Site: brandenburg
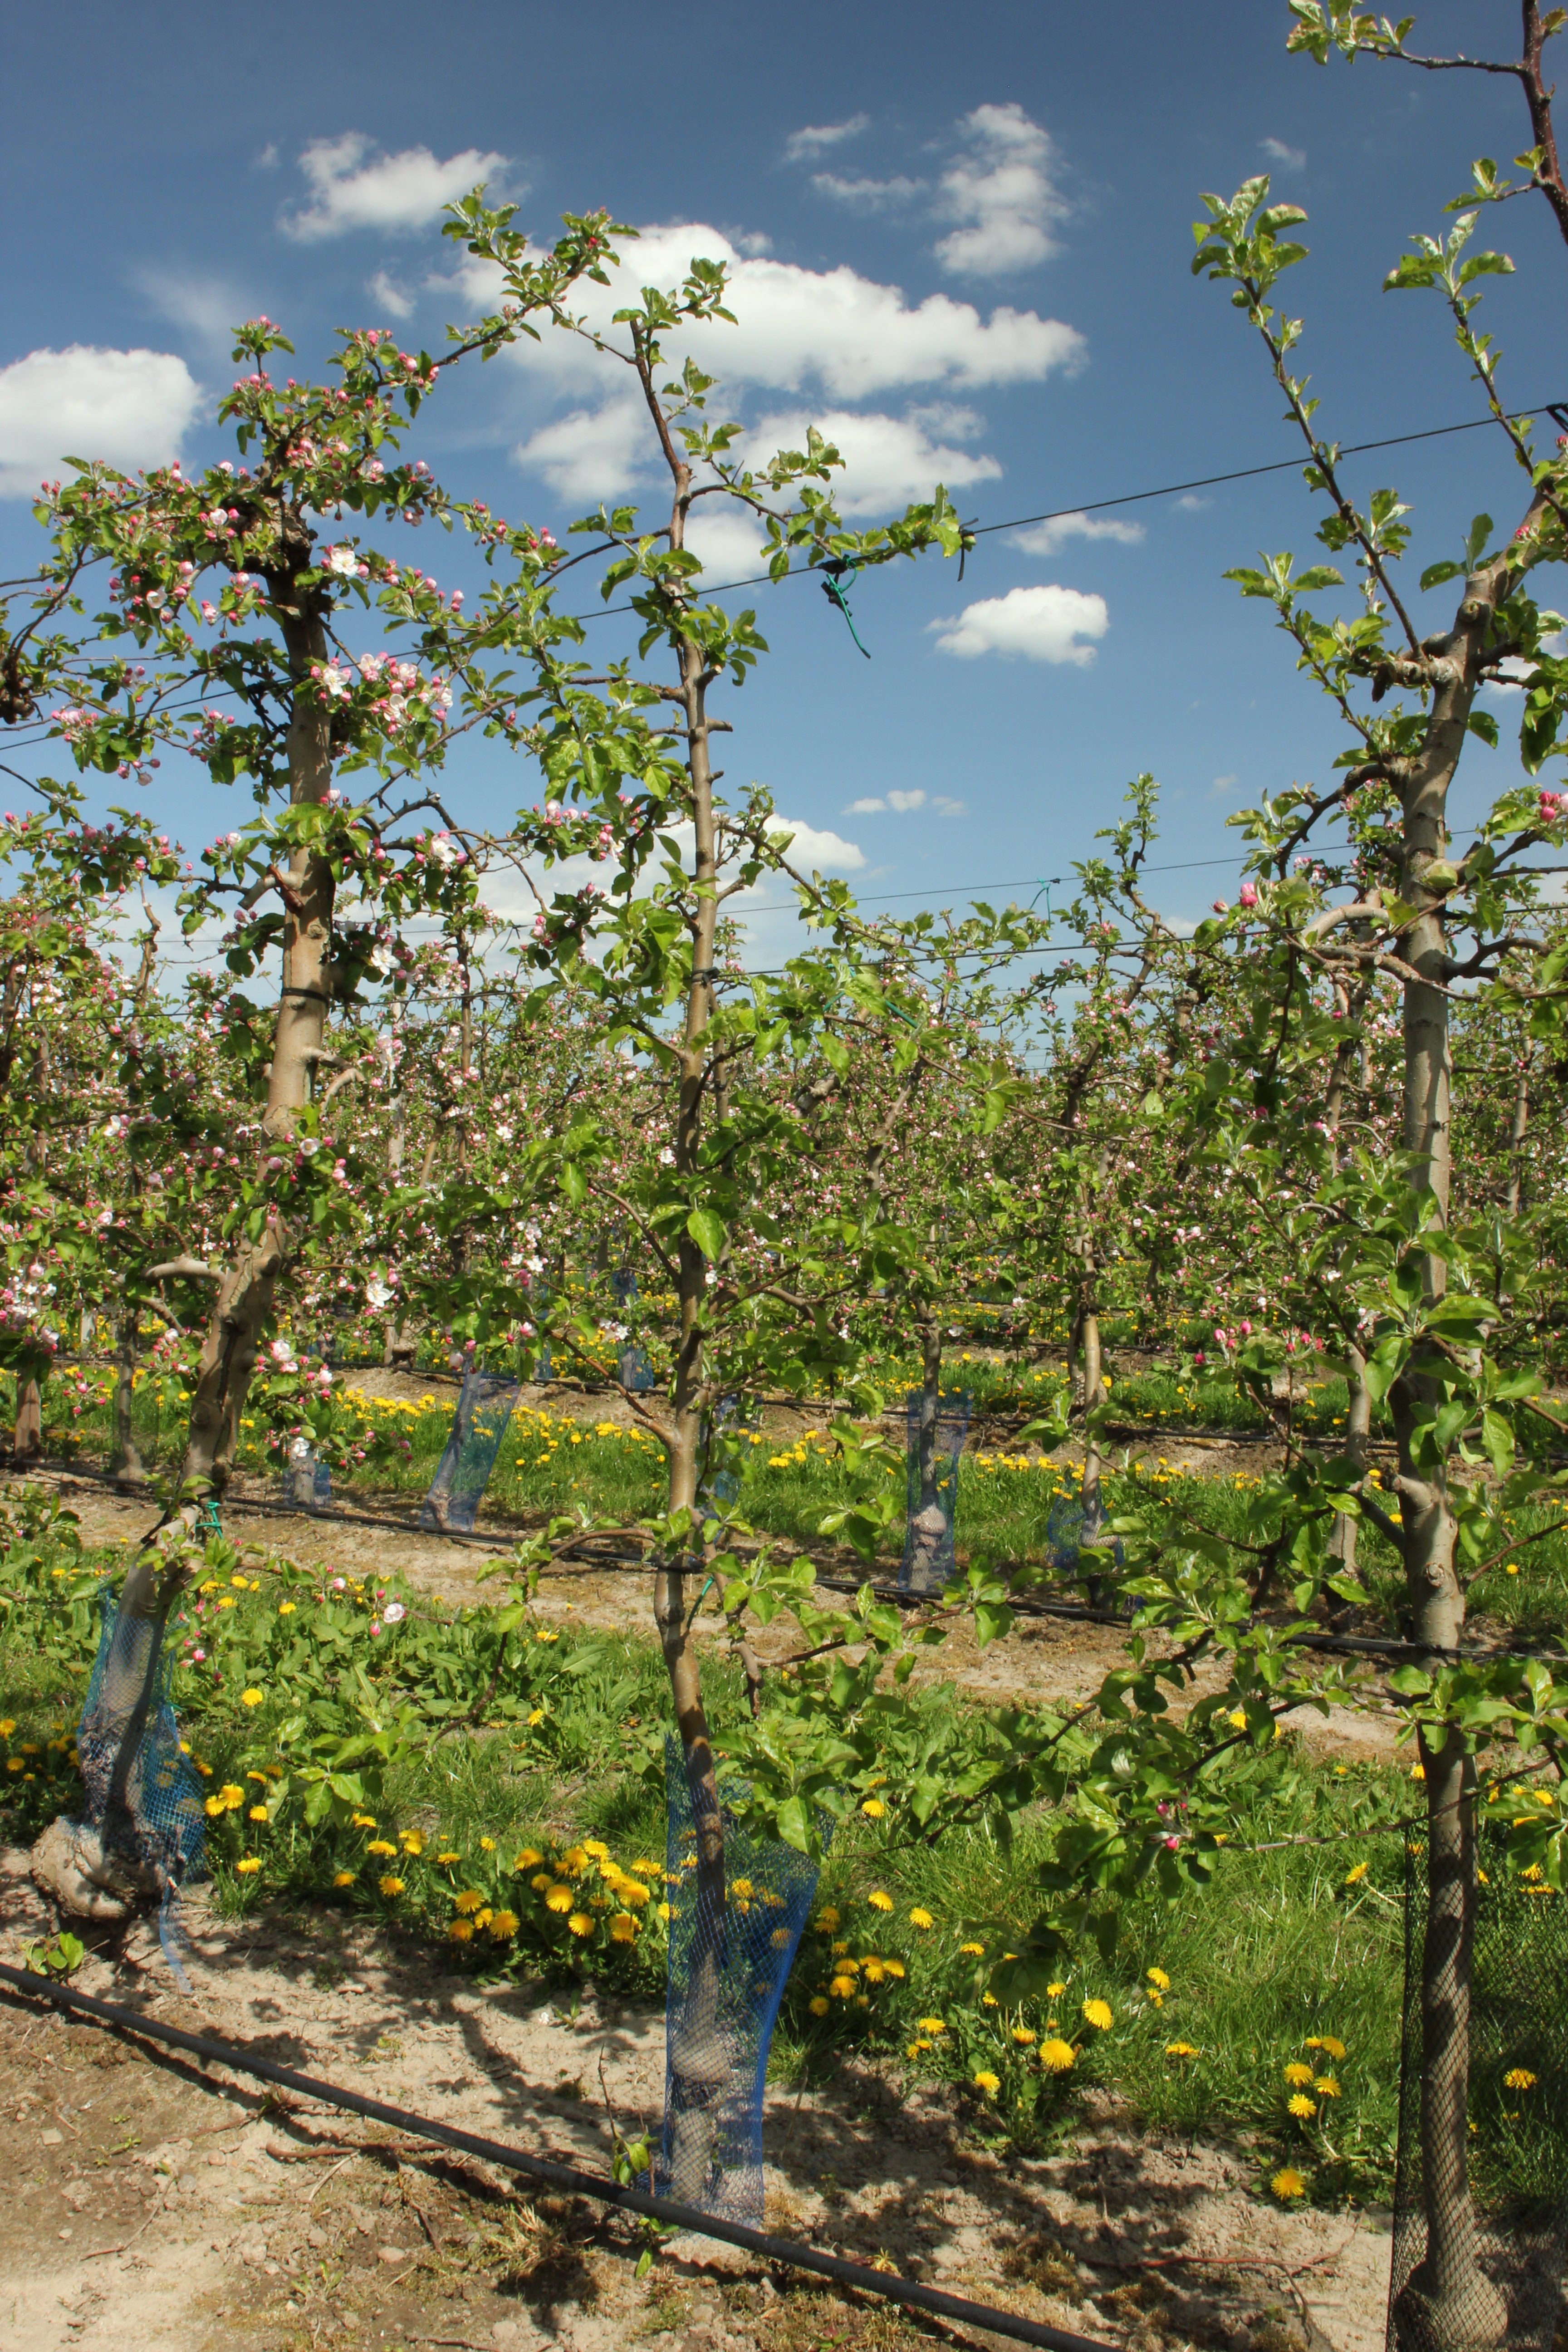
Growth stage (BBCH 57): Inflorescence emergence